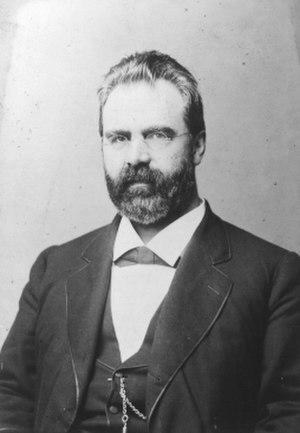
William Steinway est un homme d'affaires américain, fils du fondateur de l'entreprise Steinway & Sons, ayant influencé le développement d'Astoria dans le Queens.